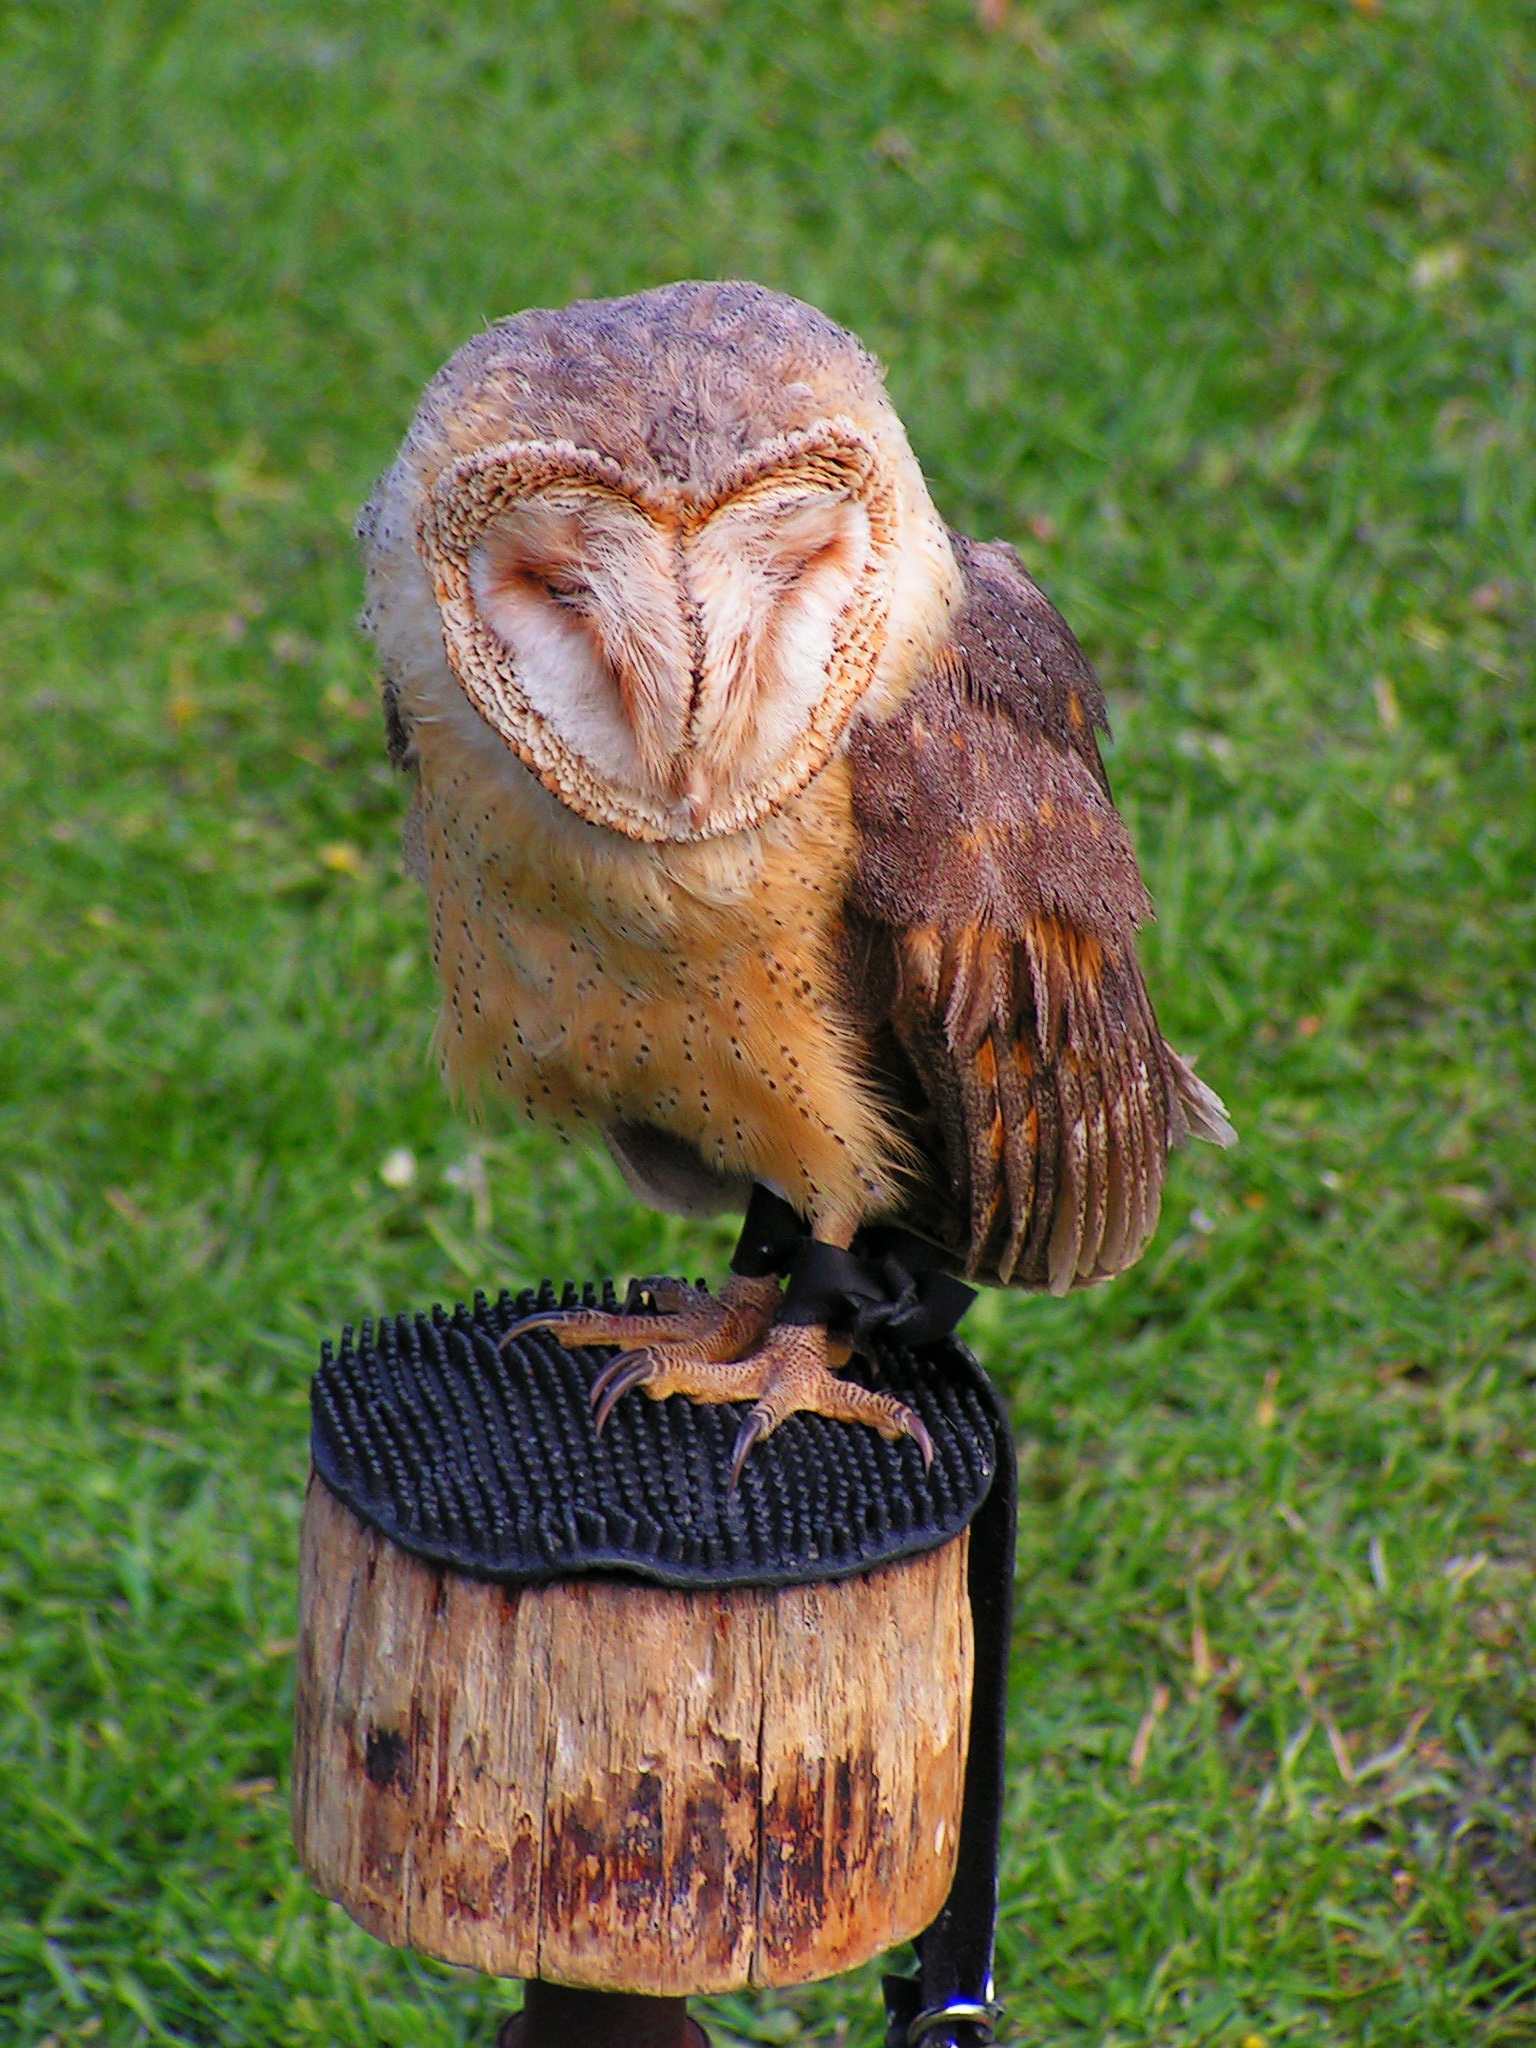
bird, wildlife, beak, predator, owl, fauna, bird of prey, vertebrate, barn owl, these albums